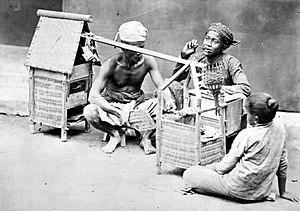
Portrait d'un vendeur de satay avec ses clients.